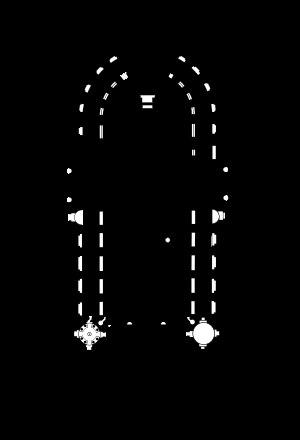
L'église Saint-Sulpice est une église paroissiale catholique située dans le quartier de l'Odéon, dans le 6ᵉ arrondissement de Paris.